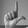
ASL letter: L